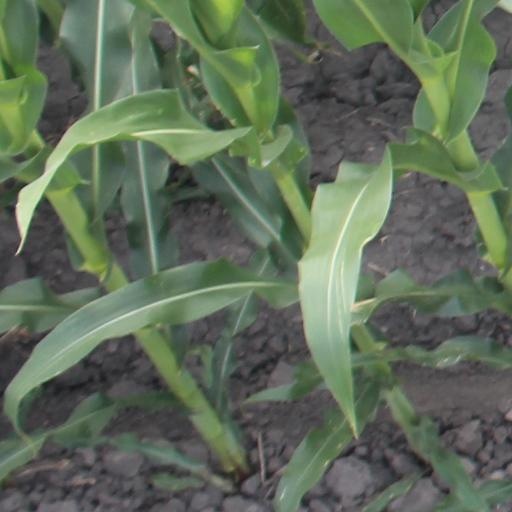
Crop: maize; corn